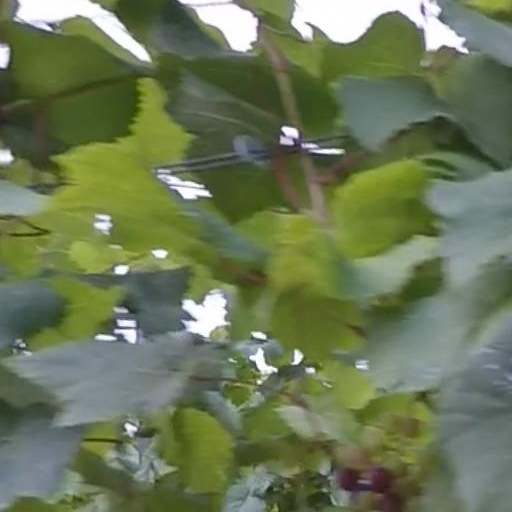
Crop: grape